Hugh James (footballer)

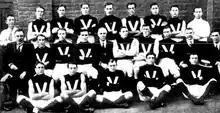
Victorian Team: 1914 ANFC Carnival. James is third player from right, back row.

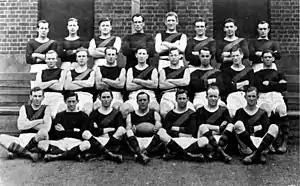
1920 Richmond Premiership Team. James is fourth player from left, back row.

He played in 11 games with the Preston Football Club in the Victorian Football Association (VFA) in 1907. He made his debut, against Richmond, in the first round of the 1907 season.